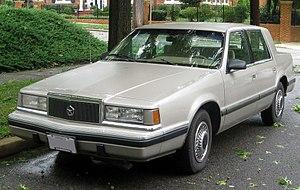
"Les véhicules construits par l'entreprise Chrysler sont des modèles portant le nom de ""Chrysler"", plutôt que l'une de leurs filiales. La plupart des Chryslers ont été des voitures de luxe, hormis en 1970 pour les modèles Européens qui ont été développés par les divisions Simca et Rootes.